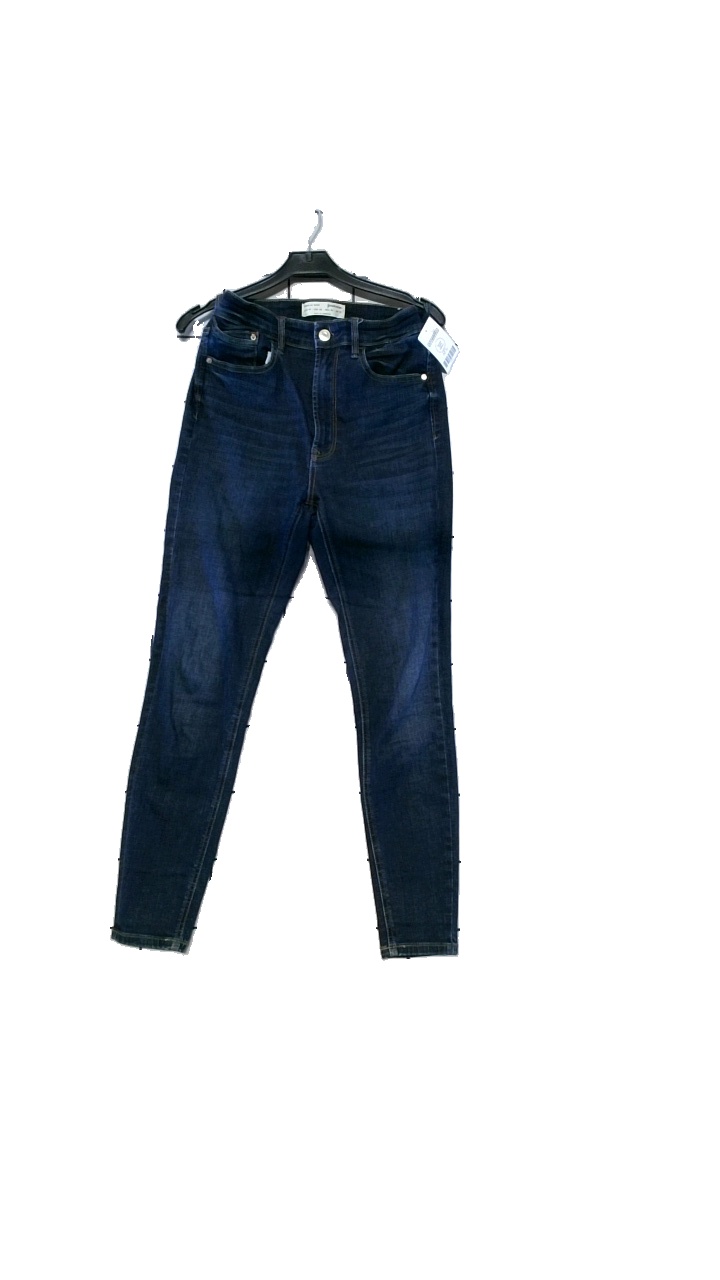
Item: Jeans (Unisex)
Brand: Stradivarius
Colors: Blue
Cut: Tight
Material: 97% cotton, 3% elastane
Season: All
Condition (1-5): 5
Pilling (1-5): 4
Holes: Minor
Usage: Reuse
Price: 50-100